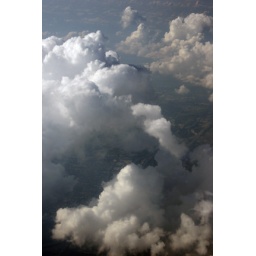
in the airplane flying to chicago, 7/07